Scalding

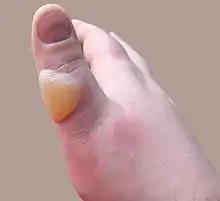
Scalded thumb, two days after a radiator explosion.

Scalding is a form of thermal burn resulting from heated fluids such as boiling water or steam. Most scalds are considered first- or second-degree burns, but third-degree burns can result, especially with prolonged contact. The term is from the Latin word "calidus", meaning hot.